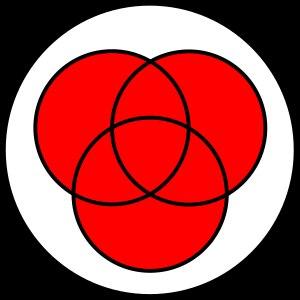
En théorie des ensembles, l'ensemble des parties d'un ensemble, muni des opérations d'intersection, de réunion, et de passage au complémentaire, possède une structure d'algèbre de Boole. D'autres opérations s'en déduisent, comme la différence ensembliste et la différence symétrique…